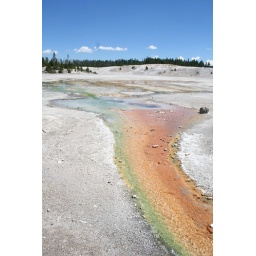
Color gradient is defined by temperature where the orange is hotter archea and the green is cyanobacteria.